Bohun swan

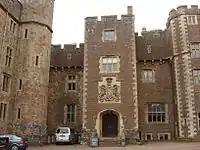
Bohun swan supporters with arms of George Fownes Luttrell (1826–1910) impaling Hood, 19th century remodelling of main entrance door to Dunster Castle

The Luttrell family, feudal barons of Dunster, of Dunster Castle in Somerset, also used the Bohun swan as supporters. This was due to their descent from the Courtenays. Sir Andrew Luttrell (d.1378/81) of Chilton, in the parish of Thorverton, Devon, married Elizabeth Courtenay (d.1395), widow of Sir John de Vere, son of the Earl of Oxford, and a daughter of Hugh de Courtenay, 2nd Earl of Devon (1303–1377) by his wife Margaret de Bohun (d.1391), eldest surviving daughter of Humphrey de Bohun, 4th Earl of Hereford, by Elizabeth, daughter of King Edward I. In 1374 Elizabeth Luttrell purchased the reversion of Dunster Castle and manor, the manors of Minehead and Kilton, and the hundred of Carhampton from Lady Mohun, the wife of Sir John V de Mohun, 2nd Baron Mohun (c.1320–1375), feudal baron of Dunster. Dunster Castle continued to be held by her descendants until 1976. Bohun swan supporters survive on the Easter Sepulchre monument of Hugh Luttrell (died 1522) of Dunster, in St Mary's Church, East Quantoxhead, Somerset. A modern example is on the huge stone sculpted heraldic achievement of George Fownes Luttrell (1826–1910) above the new main entrance door to the castle, built as part of his remodelling. The Bohun swan also features in the centre of the "Luttrell Table Carpet" (c.1520), now in the Burrell Collection in Glasgow.